The Moody Blues

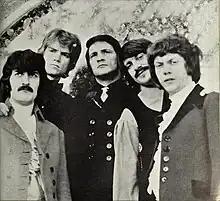
The Moody Blues on the cover of "Cash Box", 26 October 1968

The band's next album, 1968's "In Search of the Lost Chord", included "Legend of a Mind", a song written by Ray Thomas in tribute to LSD guru Timothy Leary which encompassed a flute solo performed by Thomas – four members of the group had taken LSD together for the first time in early 1967. Lodge provided a two-part song "House of Four Doors" set either side of Thomas's epic piece. Hayward began playing sitar and incorporating it into Moody Blues music ("Voices in the Sky", "Visions of Paradise", "Om"), having been inspired by George Harrison. Hayward's "Voices in the Sky" charted as a single in the UK (No. 27), as did Lodge's "Ride My See-Saw" (No. 42, No. 15 in France), which featured a non-album track, Pinder's "A Simple Game", as the B-side.